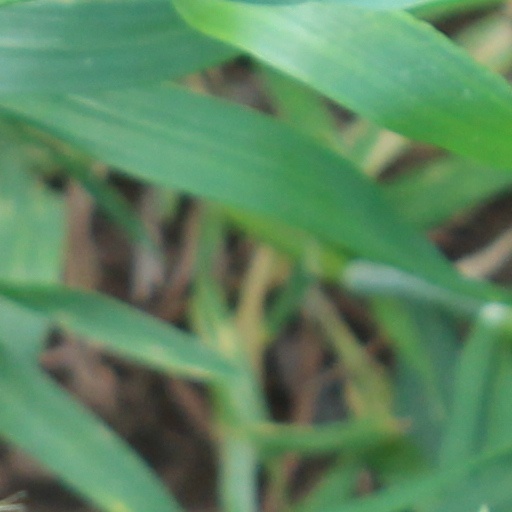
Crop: wheat